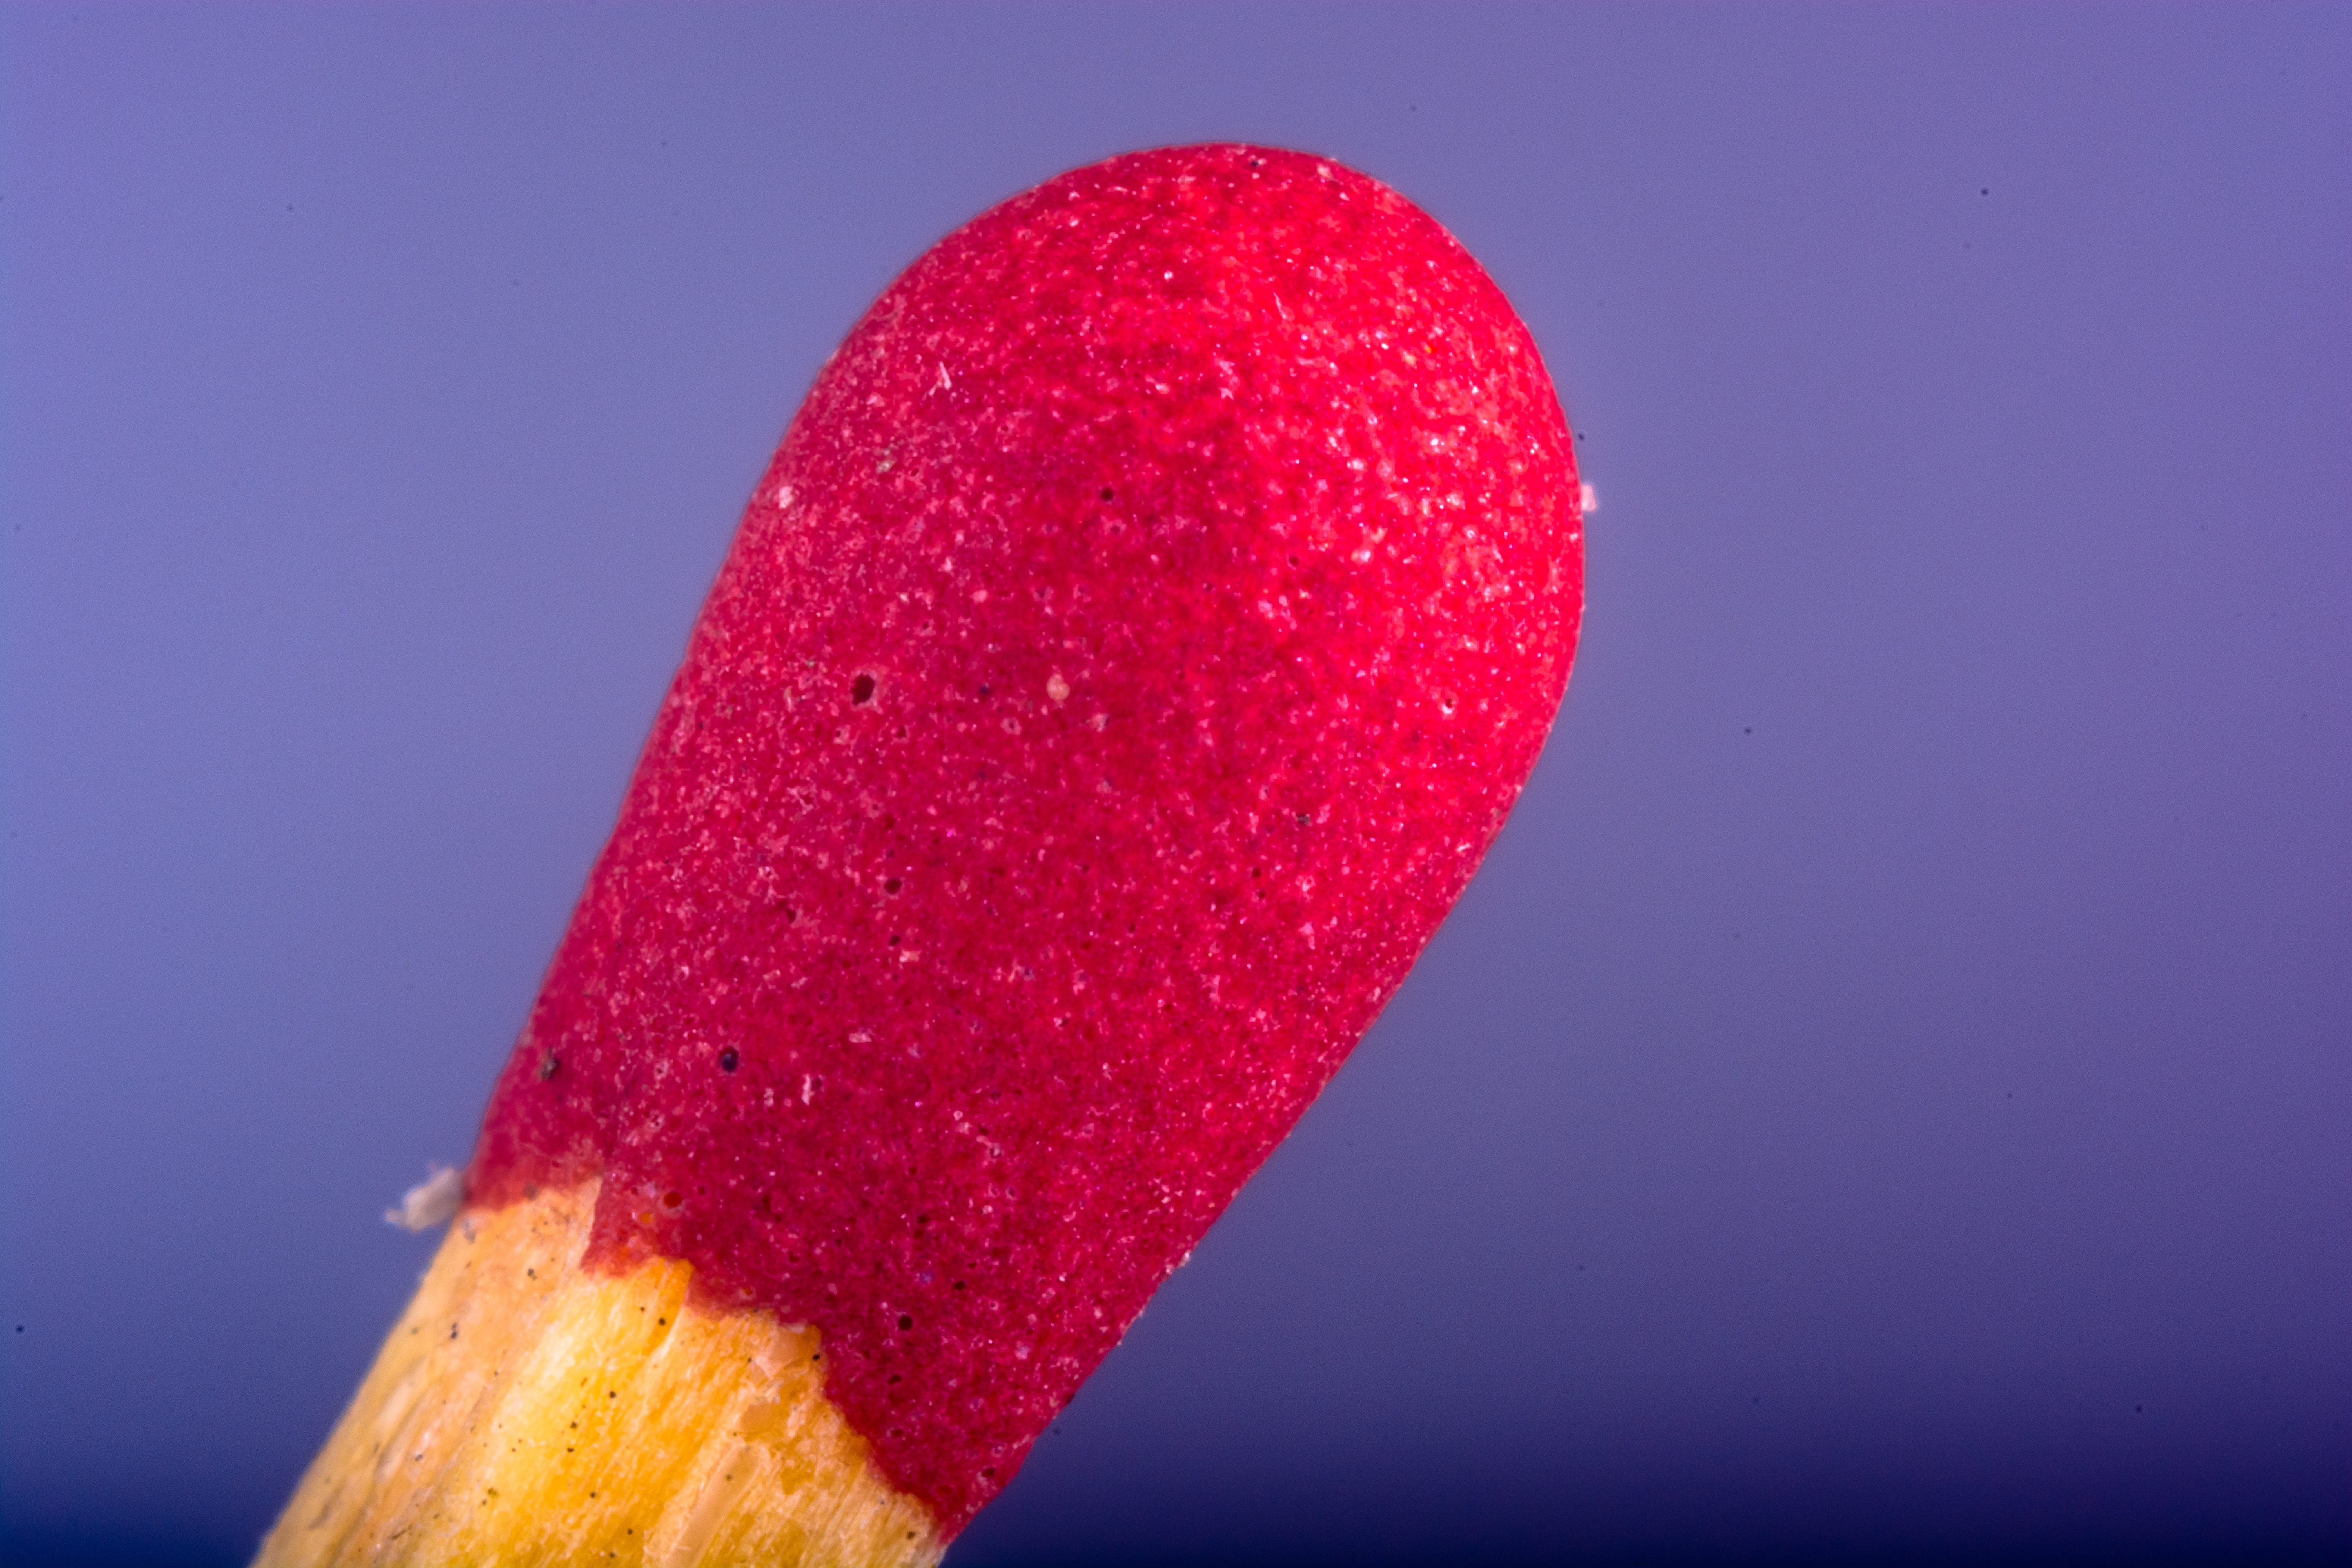
hand, flower, petal, finger, food, red, color, macro, lip, close up, match, macro photography, match head